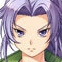
Portrait style: Anime Portrait